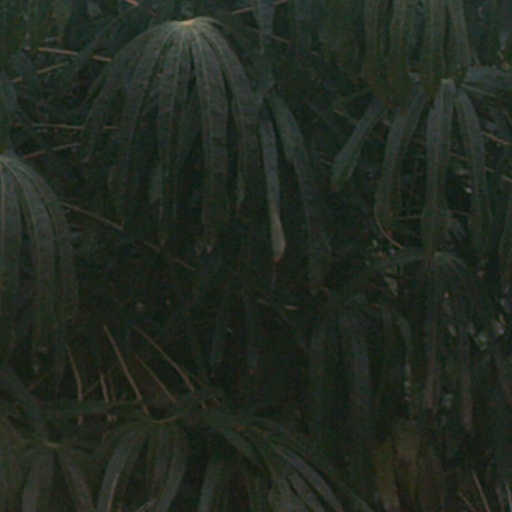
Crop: cassava